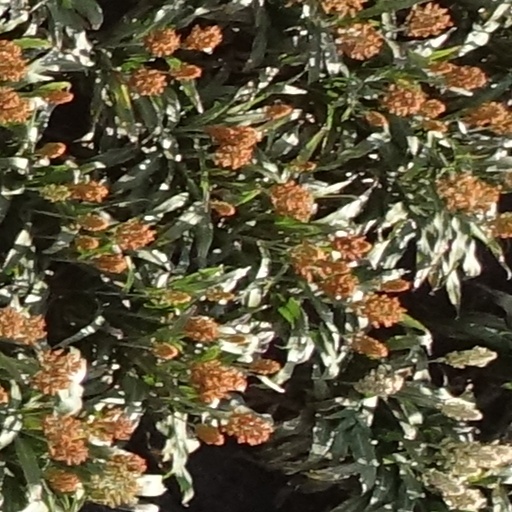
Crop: sorghum